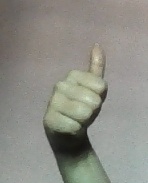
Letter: aleff